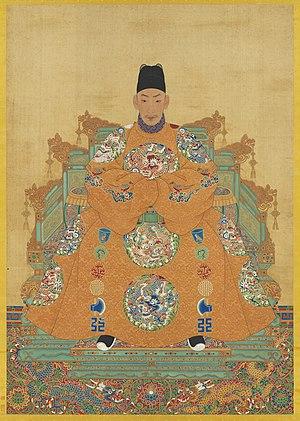
Portrait assis de l'empereur Ming Wuzong
Cette page concerne l'année 1491 du calendrier julien.
Zhengde, de son nom personnel Zhu Houzhao, est le dixième empereur de la dynastie Ming.
Cette page concerne l'année 1521 du calendrier julien.
L'histoire de la dynastie Ming prend place de 1368 à 1644, entre les dynasties Yuan et Qing. La dynastie fut fondée par Zhu Yuanzhang, qui dirigea une révolte contre les Mongols de la dynastie Yuan, qu'il supplanta pour fonder une dynastie, qui marqua le retour d'une famille chinoise à la tête de l'empire. Le règne de son fils Yongle fut l'un des plus remarquables de la dynastie, dont l'autorité commença à s'affaiblir par la suite, même si l'empire entra dans une phase de croissance démographique et économique. Déchirée par des tensions à la cour et dans les provinces, puis soumises à des menaces extérieures, en particulier celle des Mandchous, la dynastie Ming s'effondra durant la première moitié du XVIIᵉ siècle.